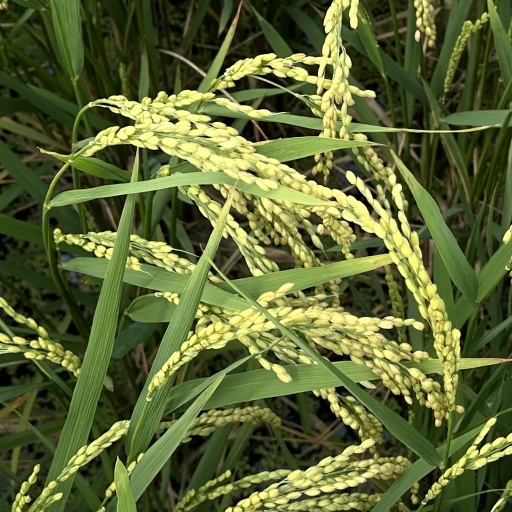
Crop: rice